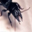
Label: beetle